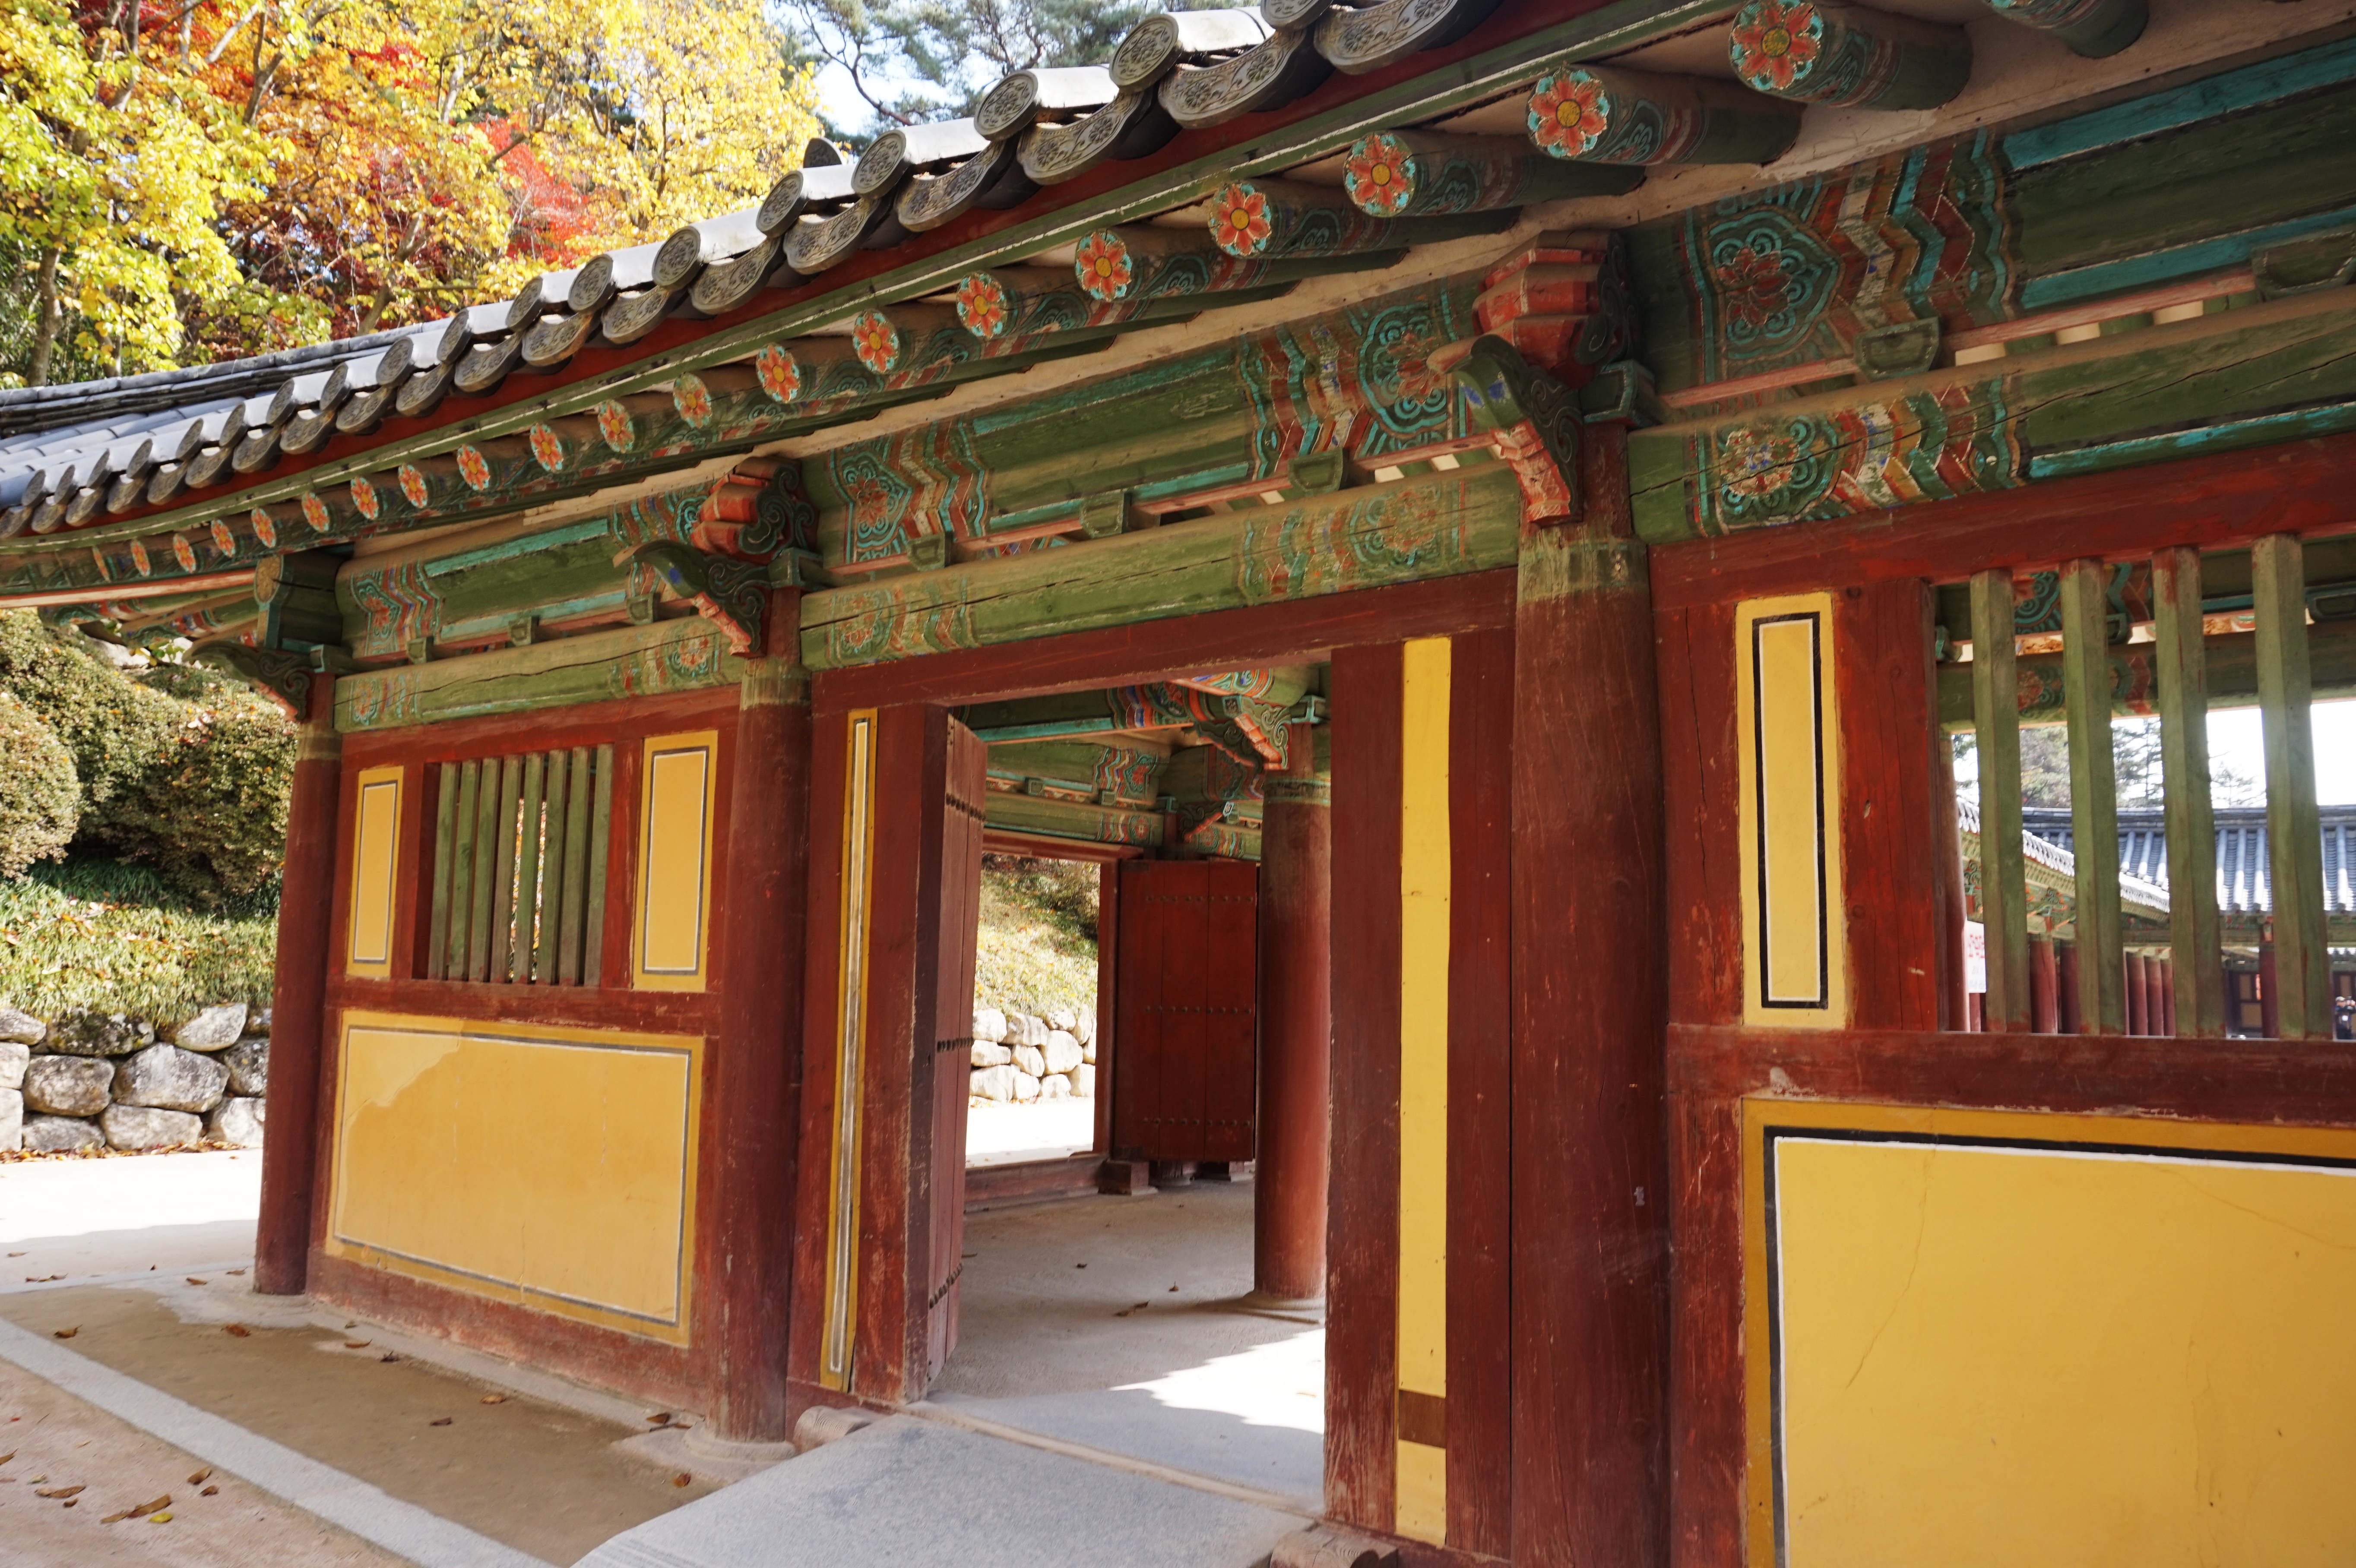
nature, building, palace, buddhism, religion, tourism, gate, place of worship, korea, temple, stall, racing, shrine, buddha, culture, section, republic of korea, roof tile, hanok, traditional temples, south korea section, the bulguksa temple, shinto shrine